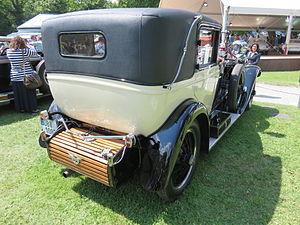
Farman A6B Coupé de Ville Million-Guiet, 1925, concours d'élégance Villa d'Este 2015
Les Farman A6 sont des modèles d'automobiles de prestige et de luxe, de l'ancien avionneur et constructeur automobile français Farman. Elles sont commercialisées entre 1921 et 1932 en deux versions A, puis B.